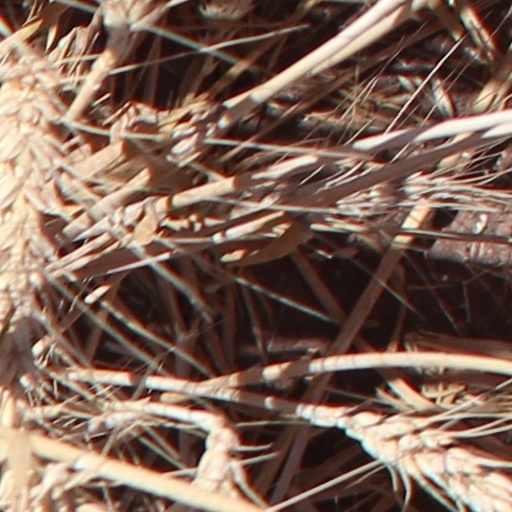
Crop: wheat